Arka Gdynia

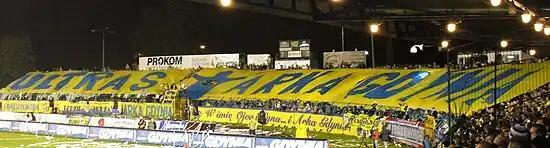
Ultras

Arka is one of the most supported clubs in Poland, drawing in support from mostly across Pomerania. Outside the Tricity, Arka has fan-clubs in all major cities and towns in the region, such as Tczew, Wejherowo, Braniewo and Kościerzyna for example, as well as fan-clubs in places further away such as Zakopane and Lublin Voivodeship, and even two fan-clubs in Germany set up by expatriate Arka fans, in Oberhausen and Stuttgart.